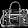
Label: Bag